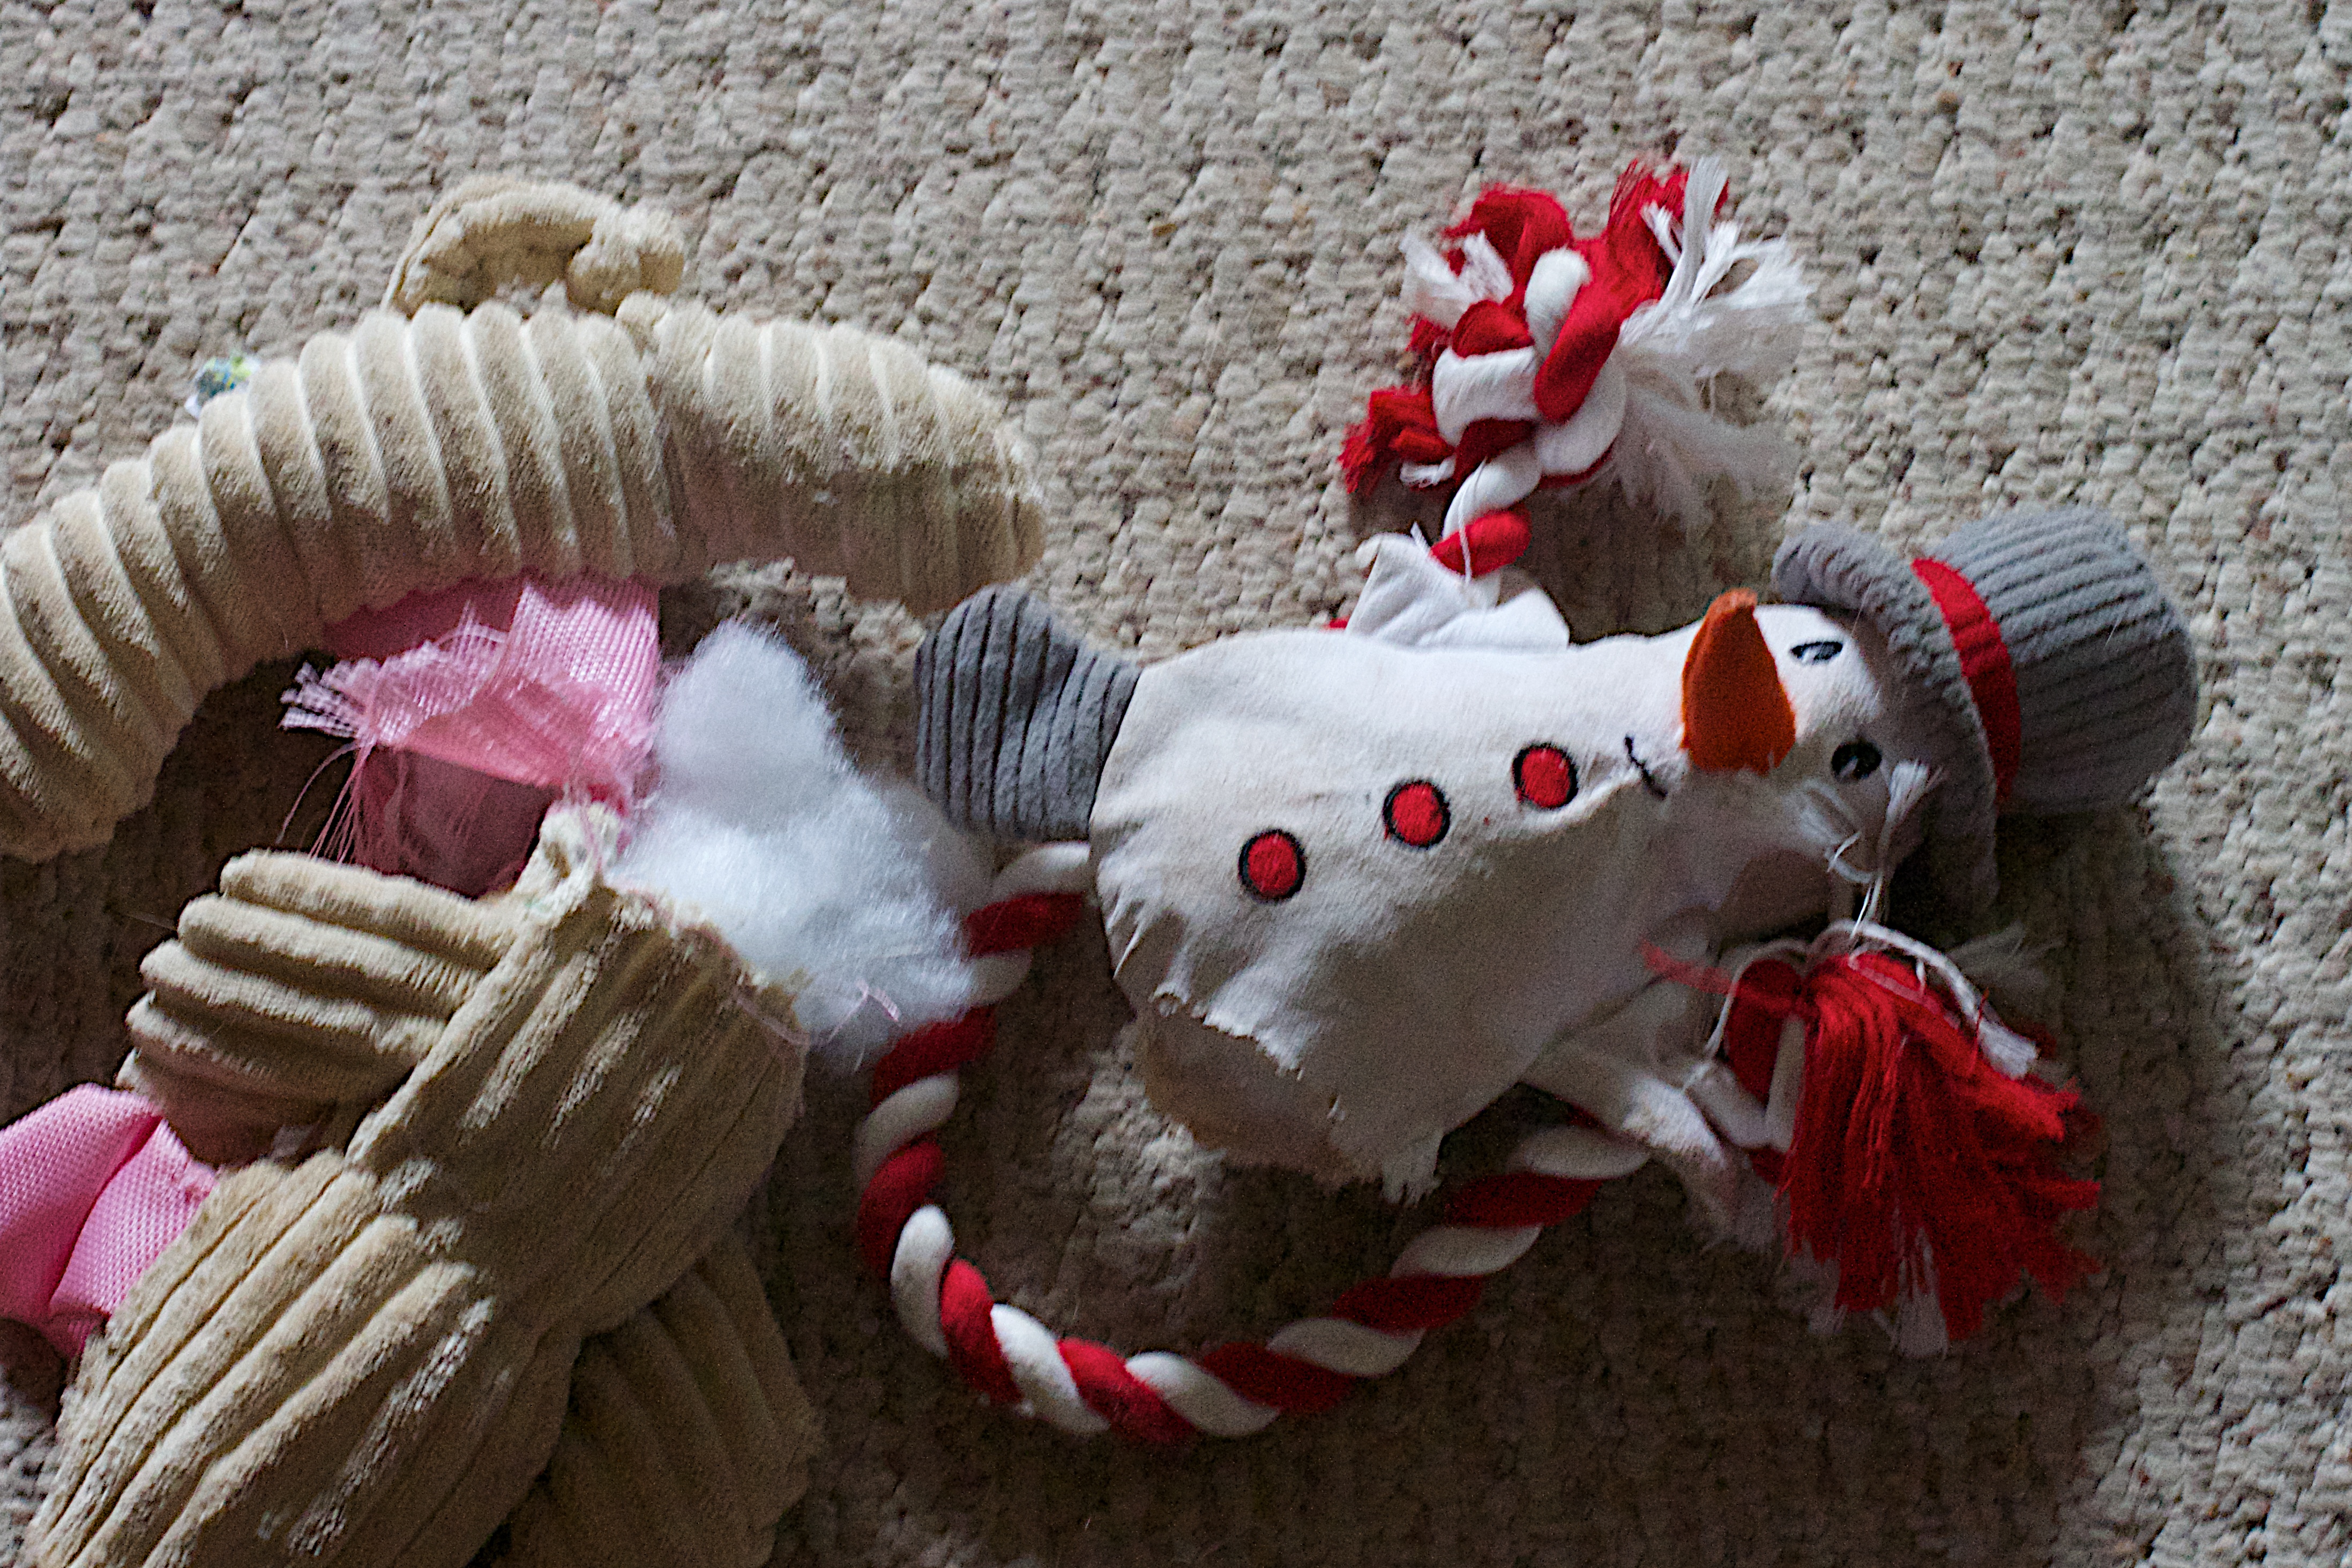
food, red, christmas, dessert, sweetness